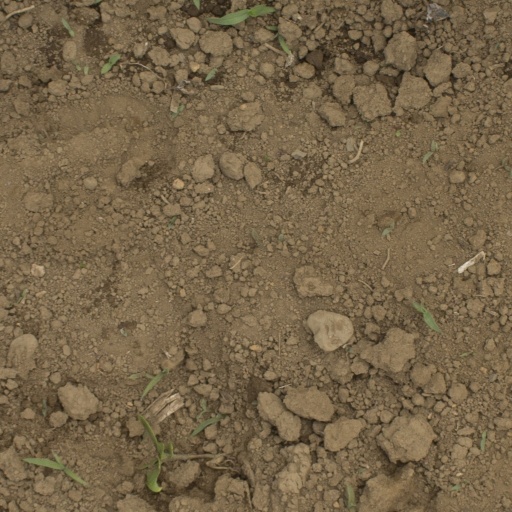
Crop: Jerusalem artichoke